List of Tower of God episodes

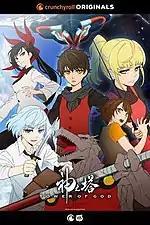
Promotional poster for the first season of the series

"Tower of God" is an anime television series based on S.I.U.'s manhwa series of the same name. The anime adaptation was initially announced at Seoul Comic-Con in August 2019. The series, known in Japan as , premiered in April 2020 simultaneously in the countries of Japan, South Korea, and the United States. The first season was produced by Telecom Animation Film, with Aniplex subsidiary Rialto Entertainment responsible for Japanese production, and Sola Entertainment providing production management. The series premiered on April 1, 2020, on South Korea's Naver Series On and television network Aniplus, and in Japan from April 2 to June 24, 2020, on Tokyo MX and other networks. The season was directed by Takashi Sano, with Hirokazu Hanai as assistant director, Erika Yoshida in series composition, Masashi Kudo and Miho Tanino in character designs, and Kevin Penkin composed the soundtrack. The opening theme song is "Top", while the ending theme song is "Slump"; both performed by the K-pop band Stray Kids in Japanese, English, and Korean for the respective language dubs.